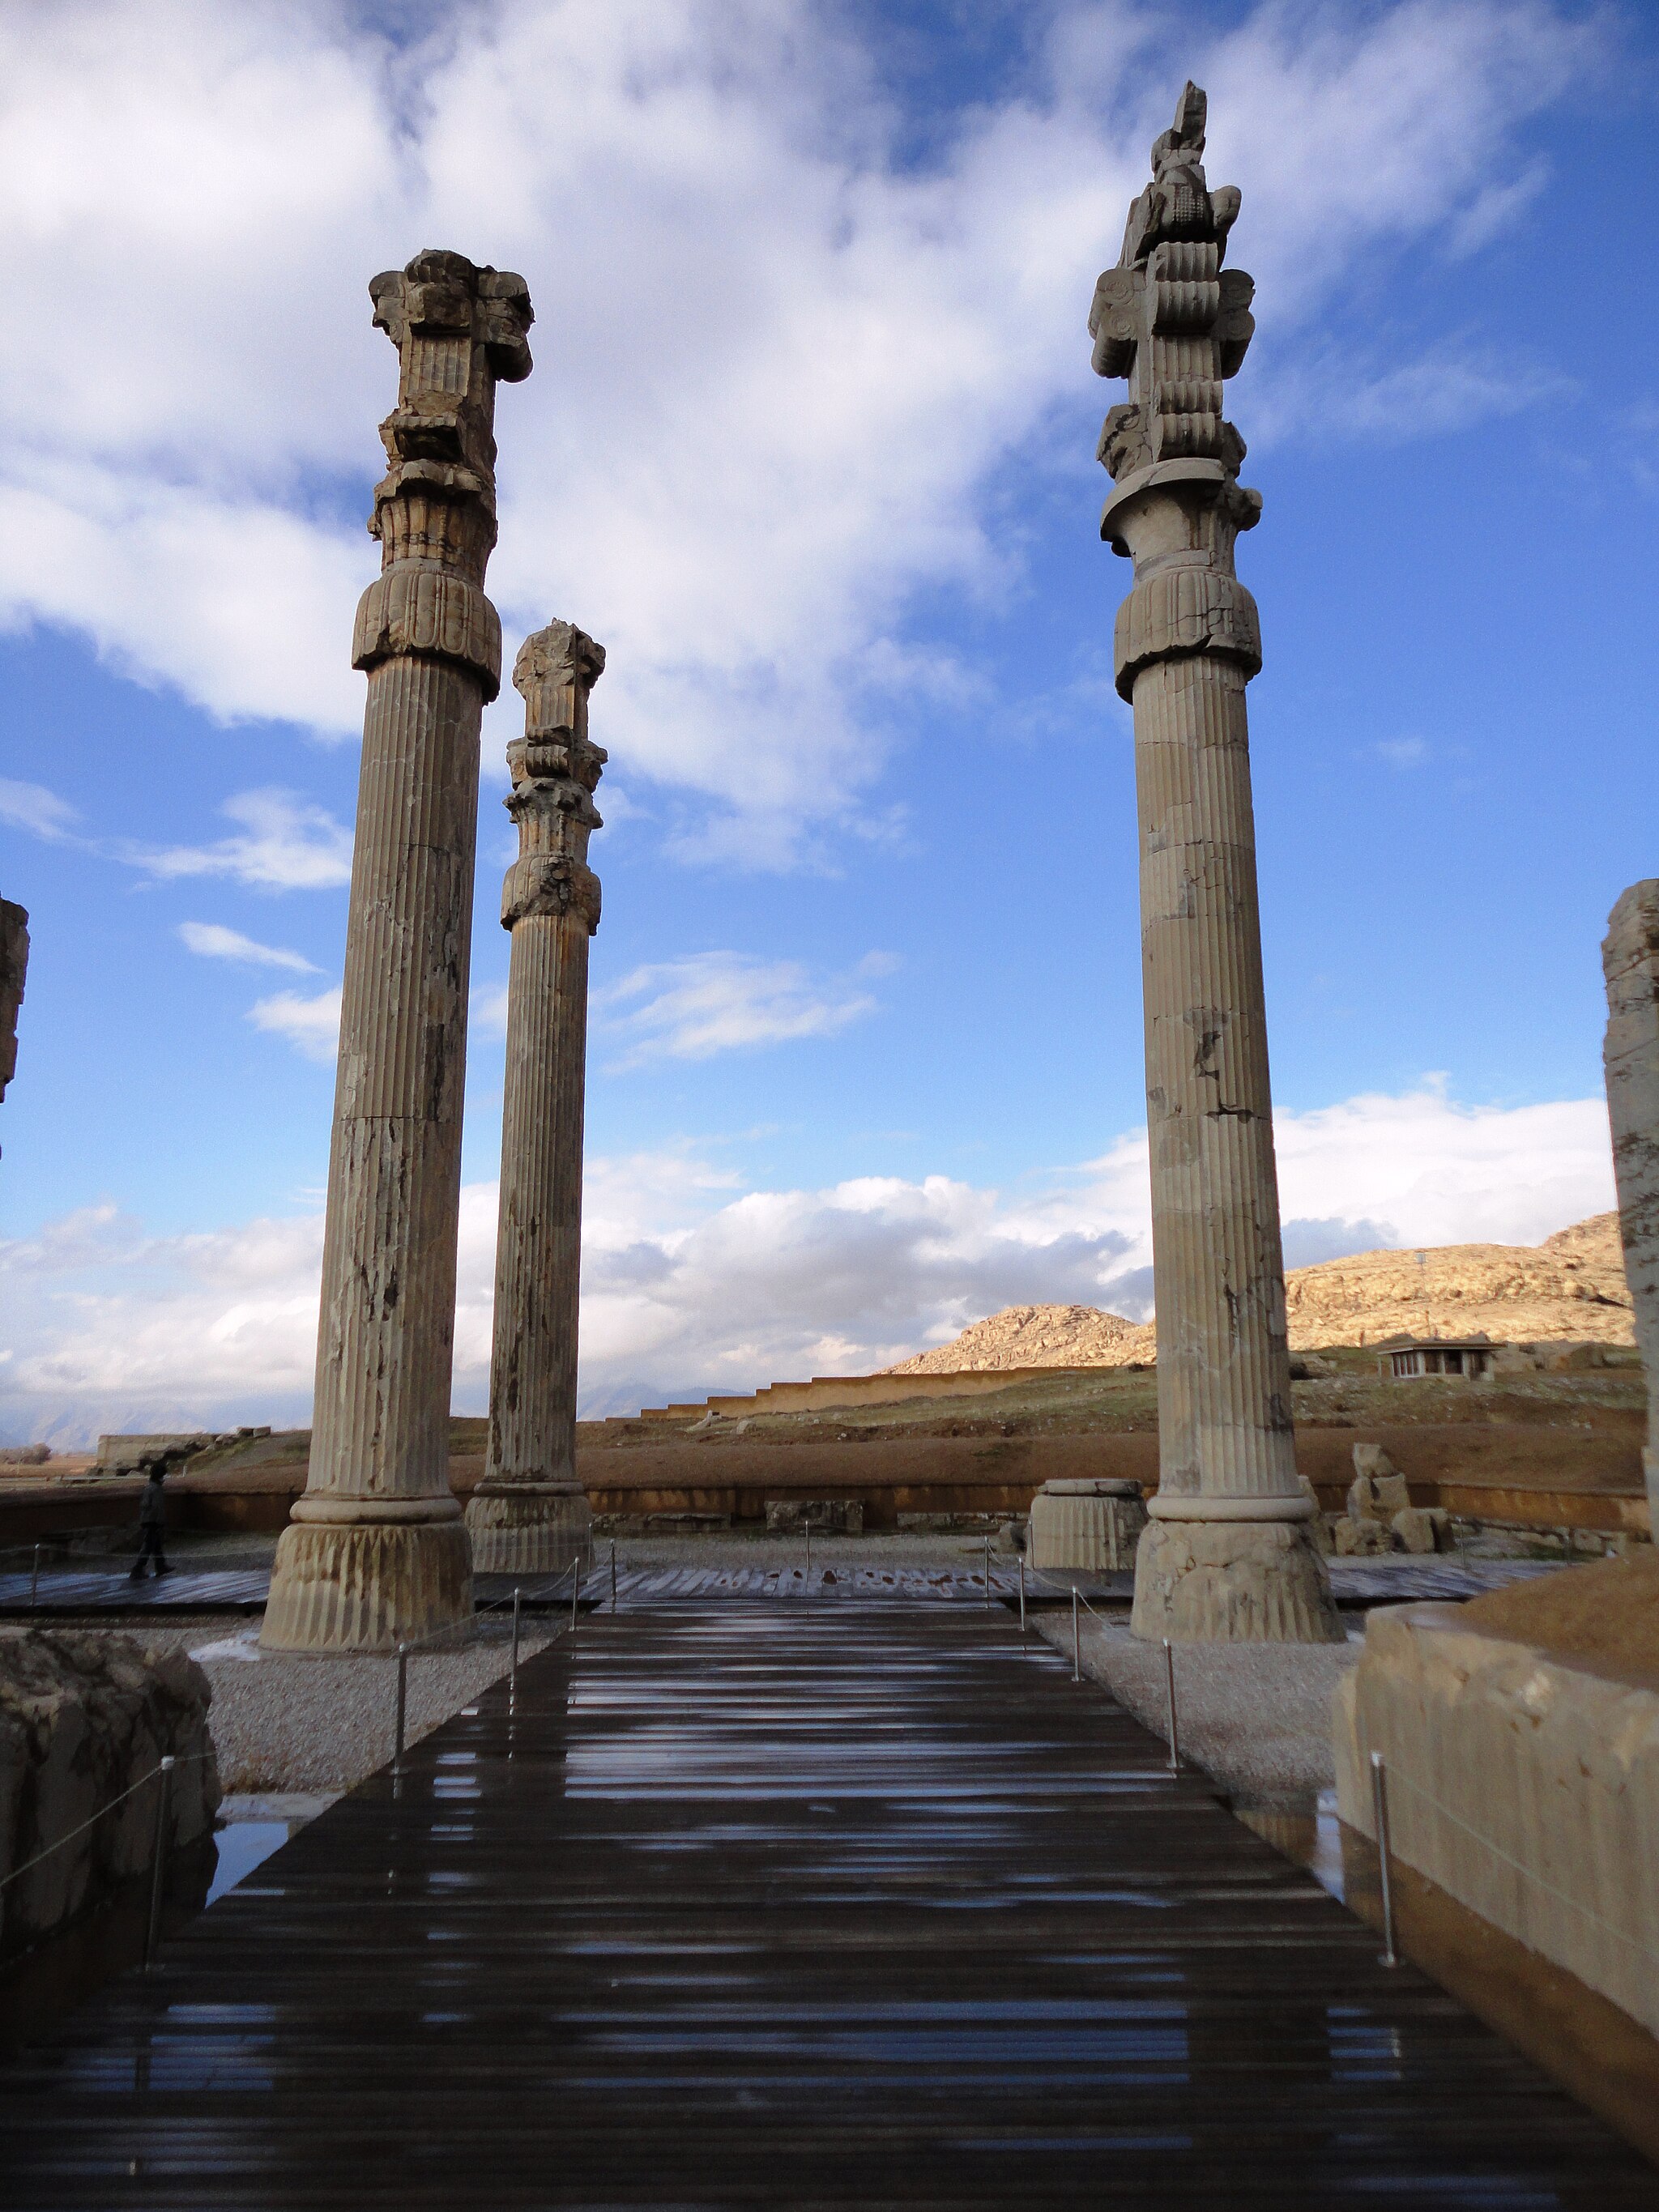
Title: Persian column
Description: Persian column
Date: 2011-11-28
Categories: Taken with Sony DSC-W350, Apadana of Persepolis, Self-published work, 2011 in Persepolis